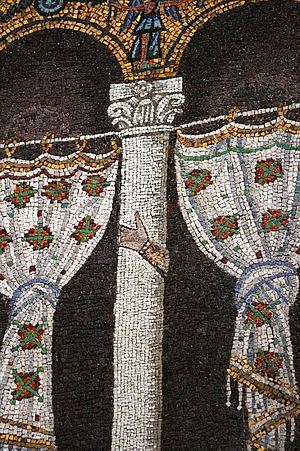
La basilique Saint-Apollinaire-le-Neuf, est un des édifices religieux de la ville de Ravenne, construite au début du VIᵉ siècle sur ordre du roi ostrogoth Théodoric le Grand, à proximité de son palais. Elle est connue pour son ensemble de mosaïques du VIᵉ siècle.